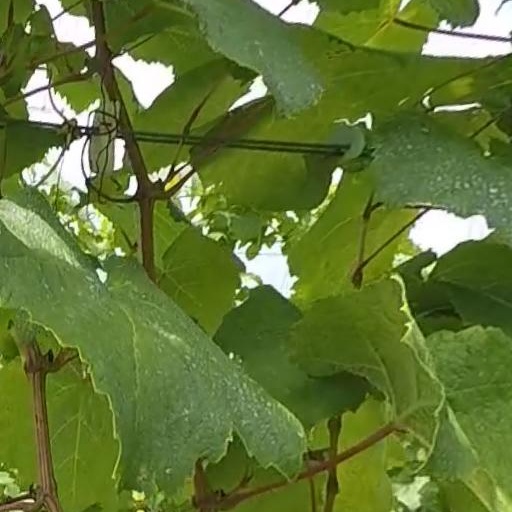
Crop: grape